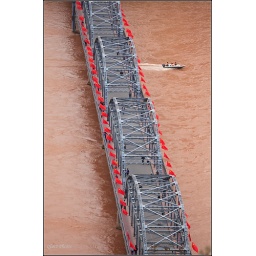
Zhongshan bridge over yellow river